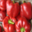
Label: sweet_pepper